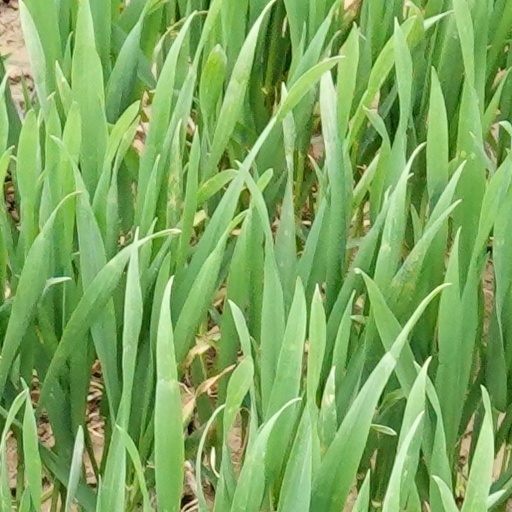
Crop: wheat